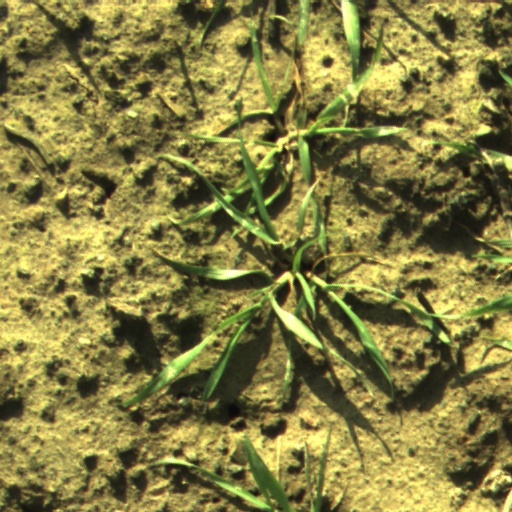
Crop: wheat